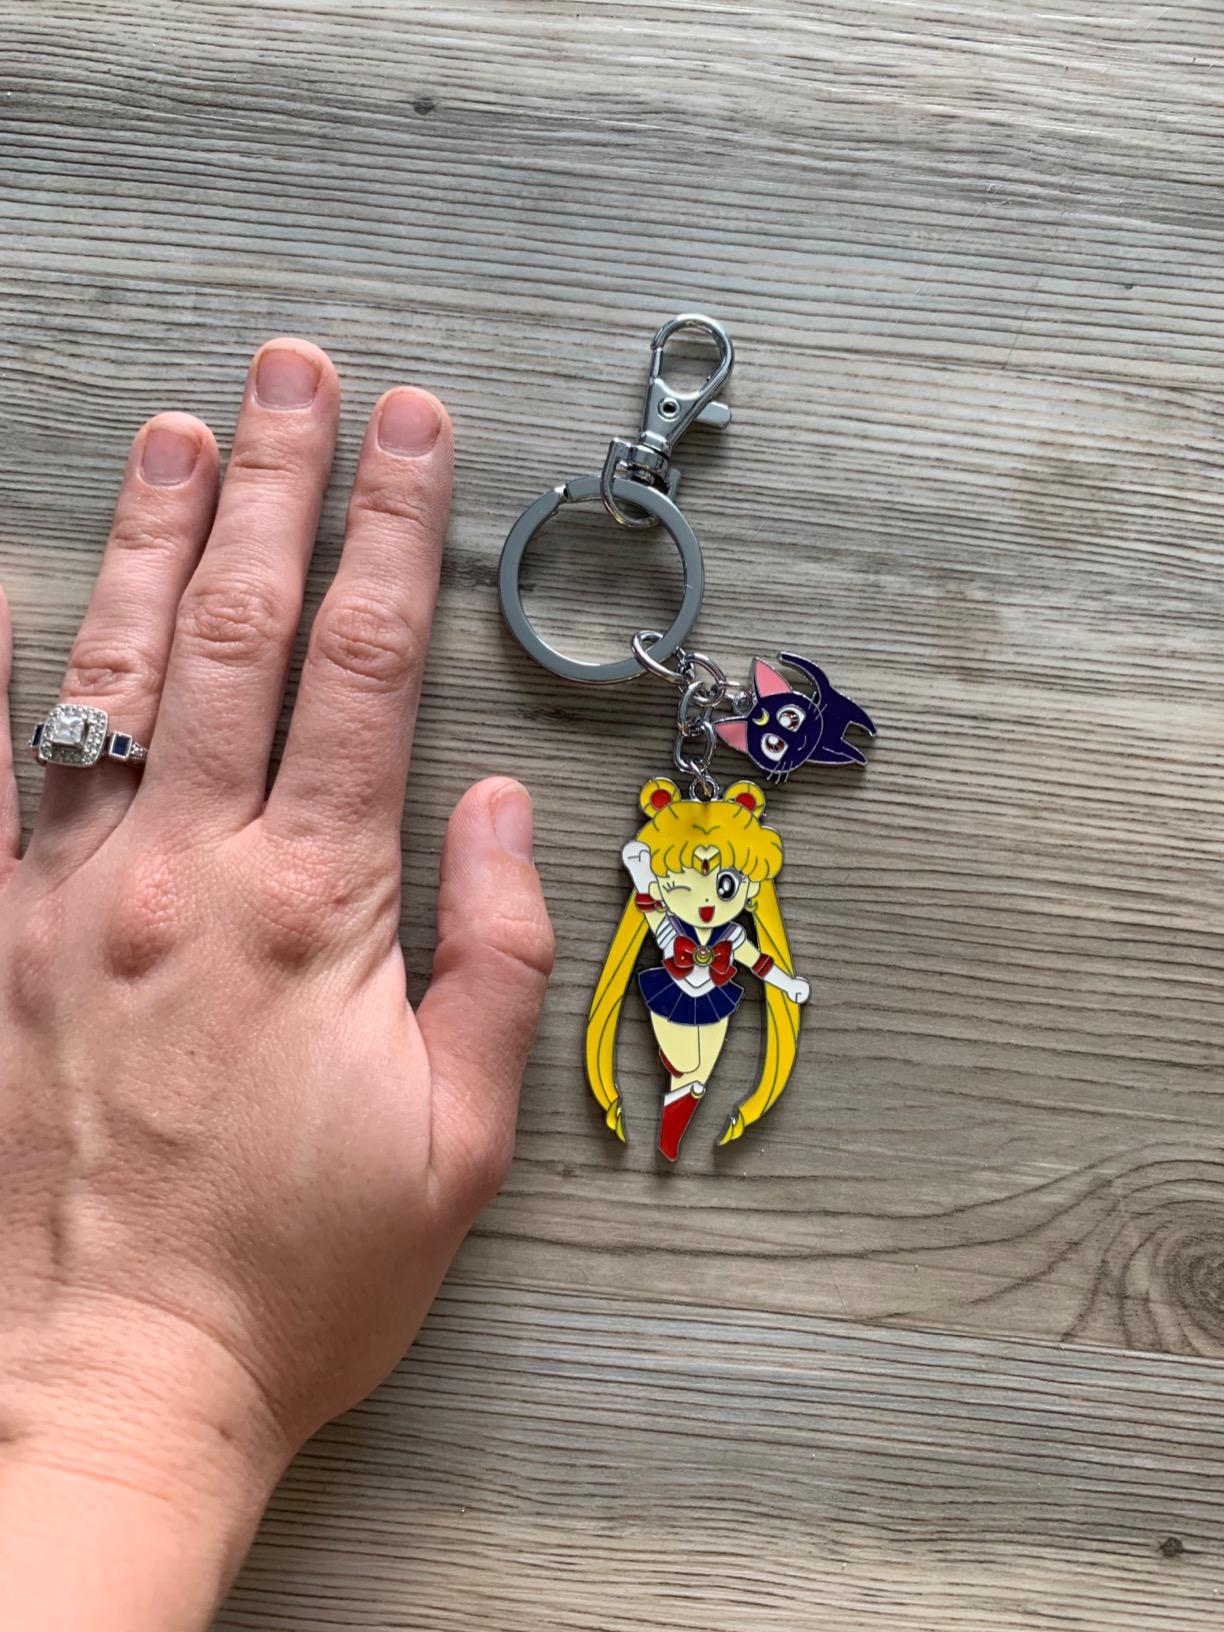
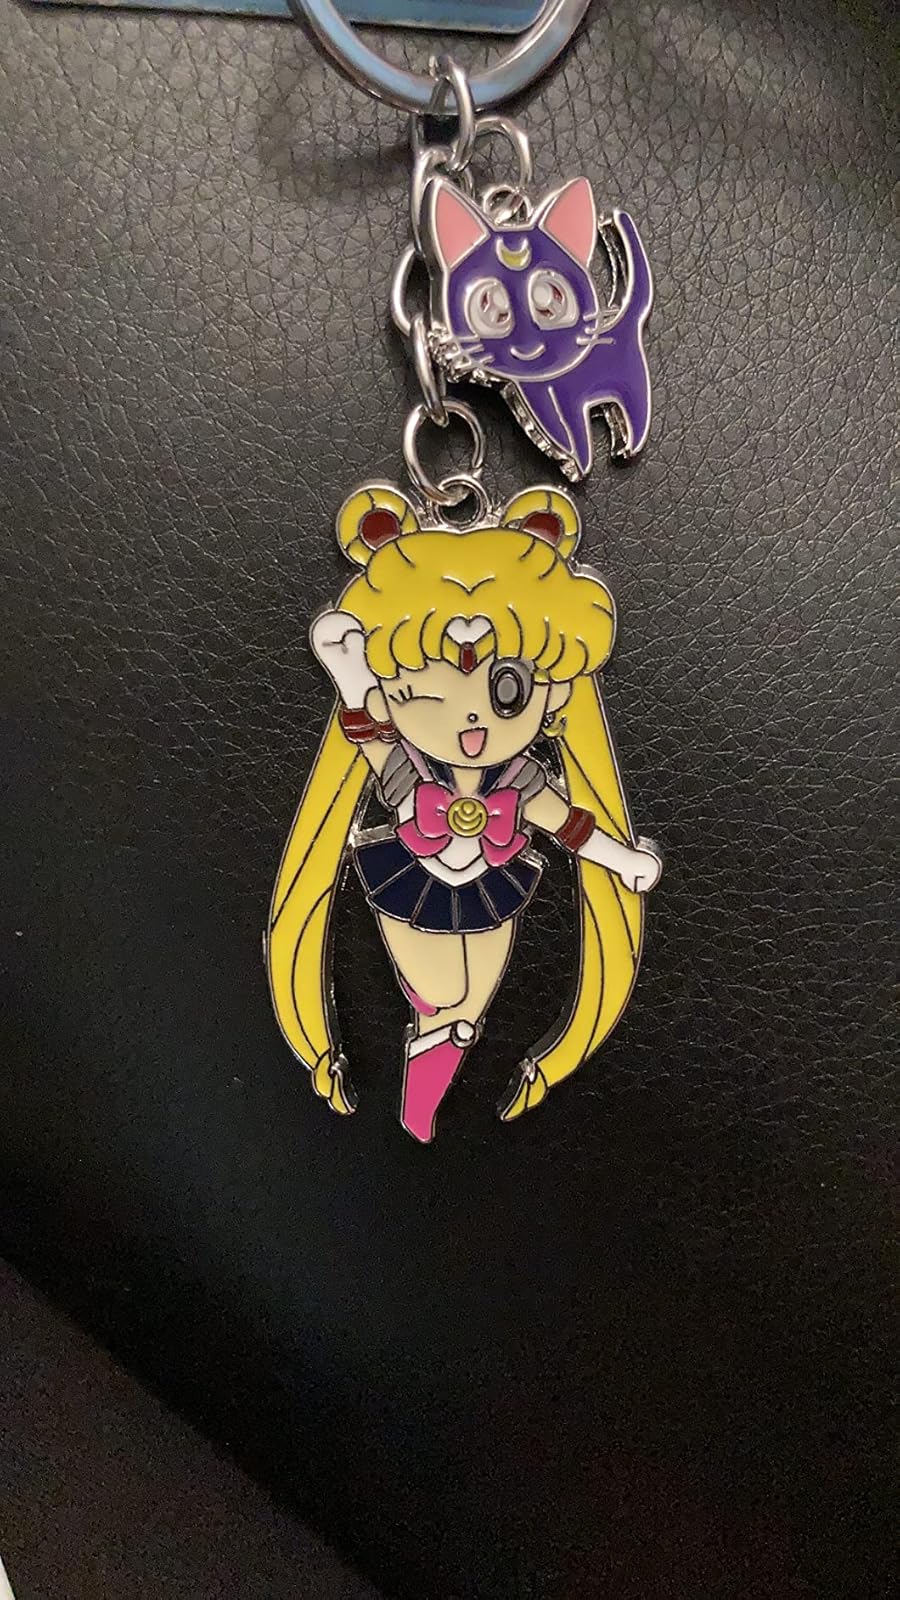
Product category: accessories_keychain
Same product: yes